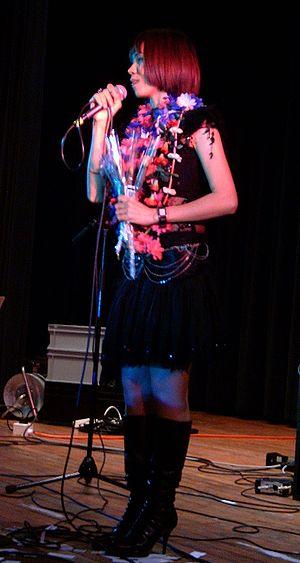
Jintara Poonlarp, née le 6 mars 1979 à Amphoe Kaset Wisai, Roi Et, est une chanteuse Mor lam, Luk thung et pop thaïlandaise qui a réalisé plus de quarante albums et a joué dans le film Dangerous Flowers.